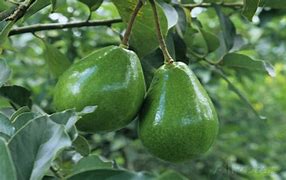
Label: Avocado